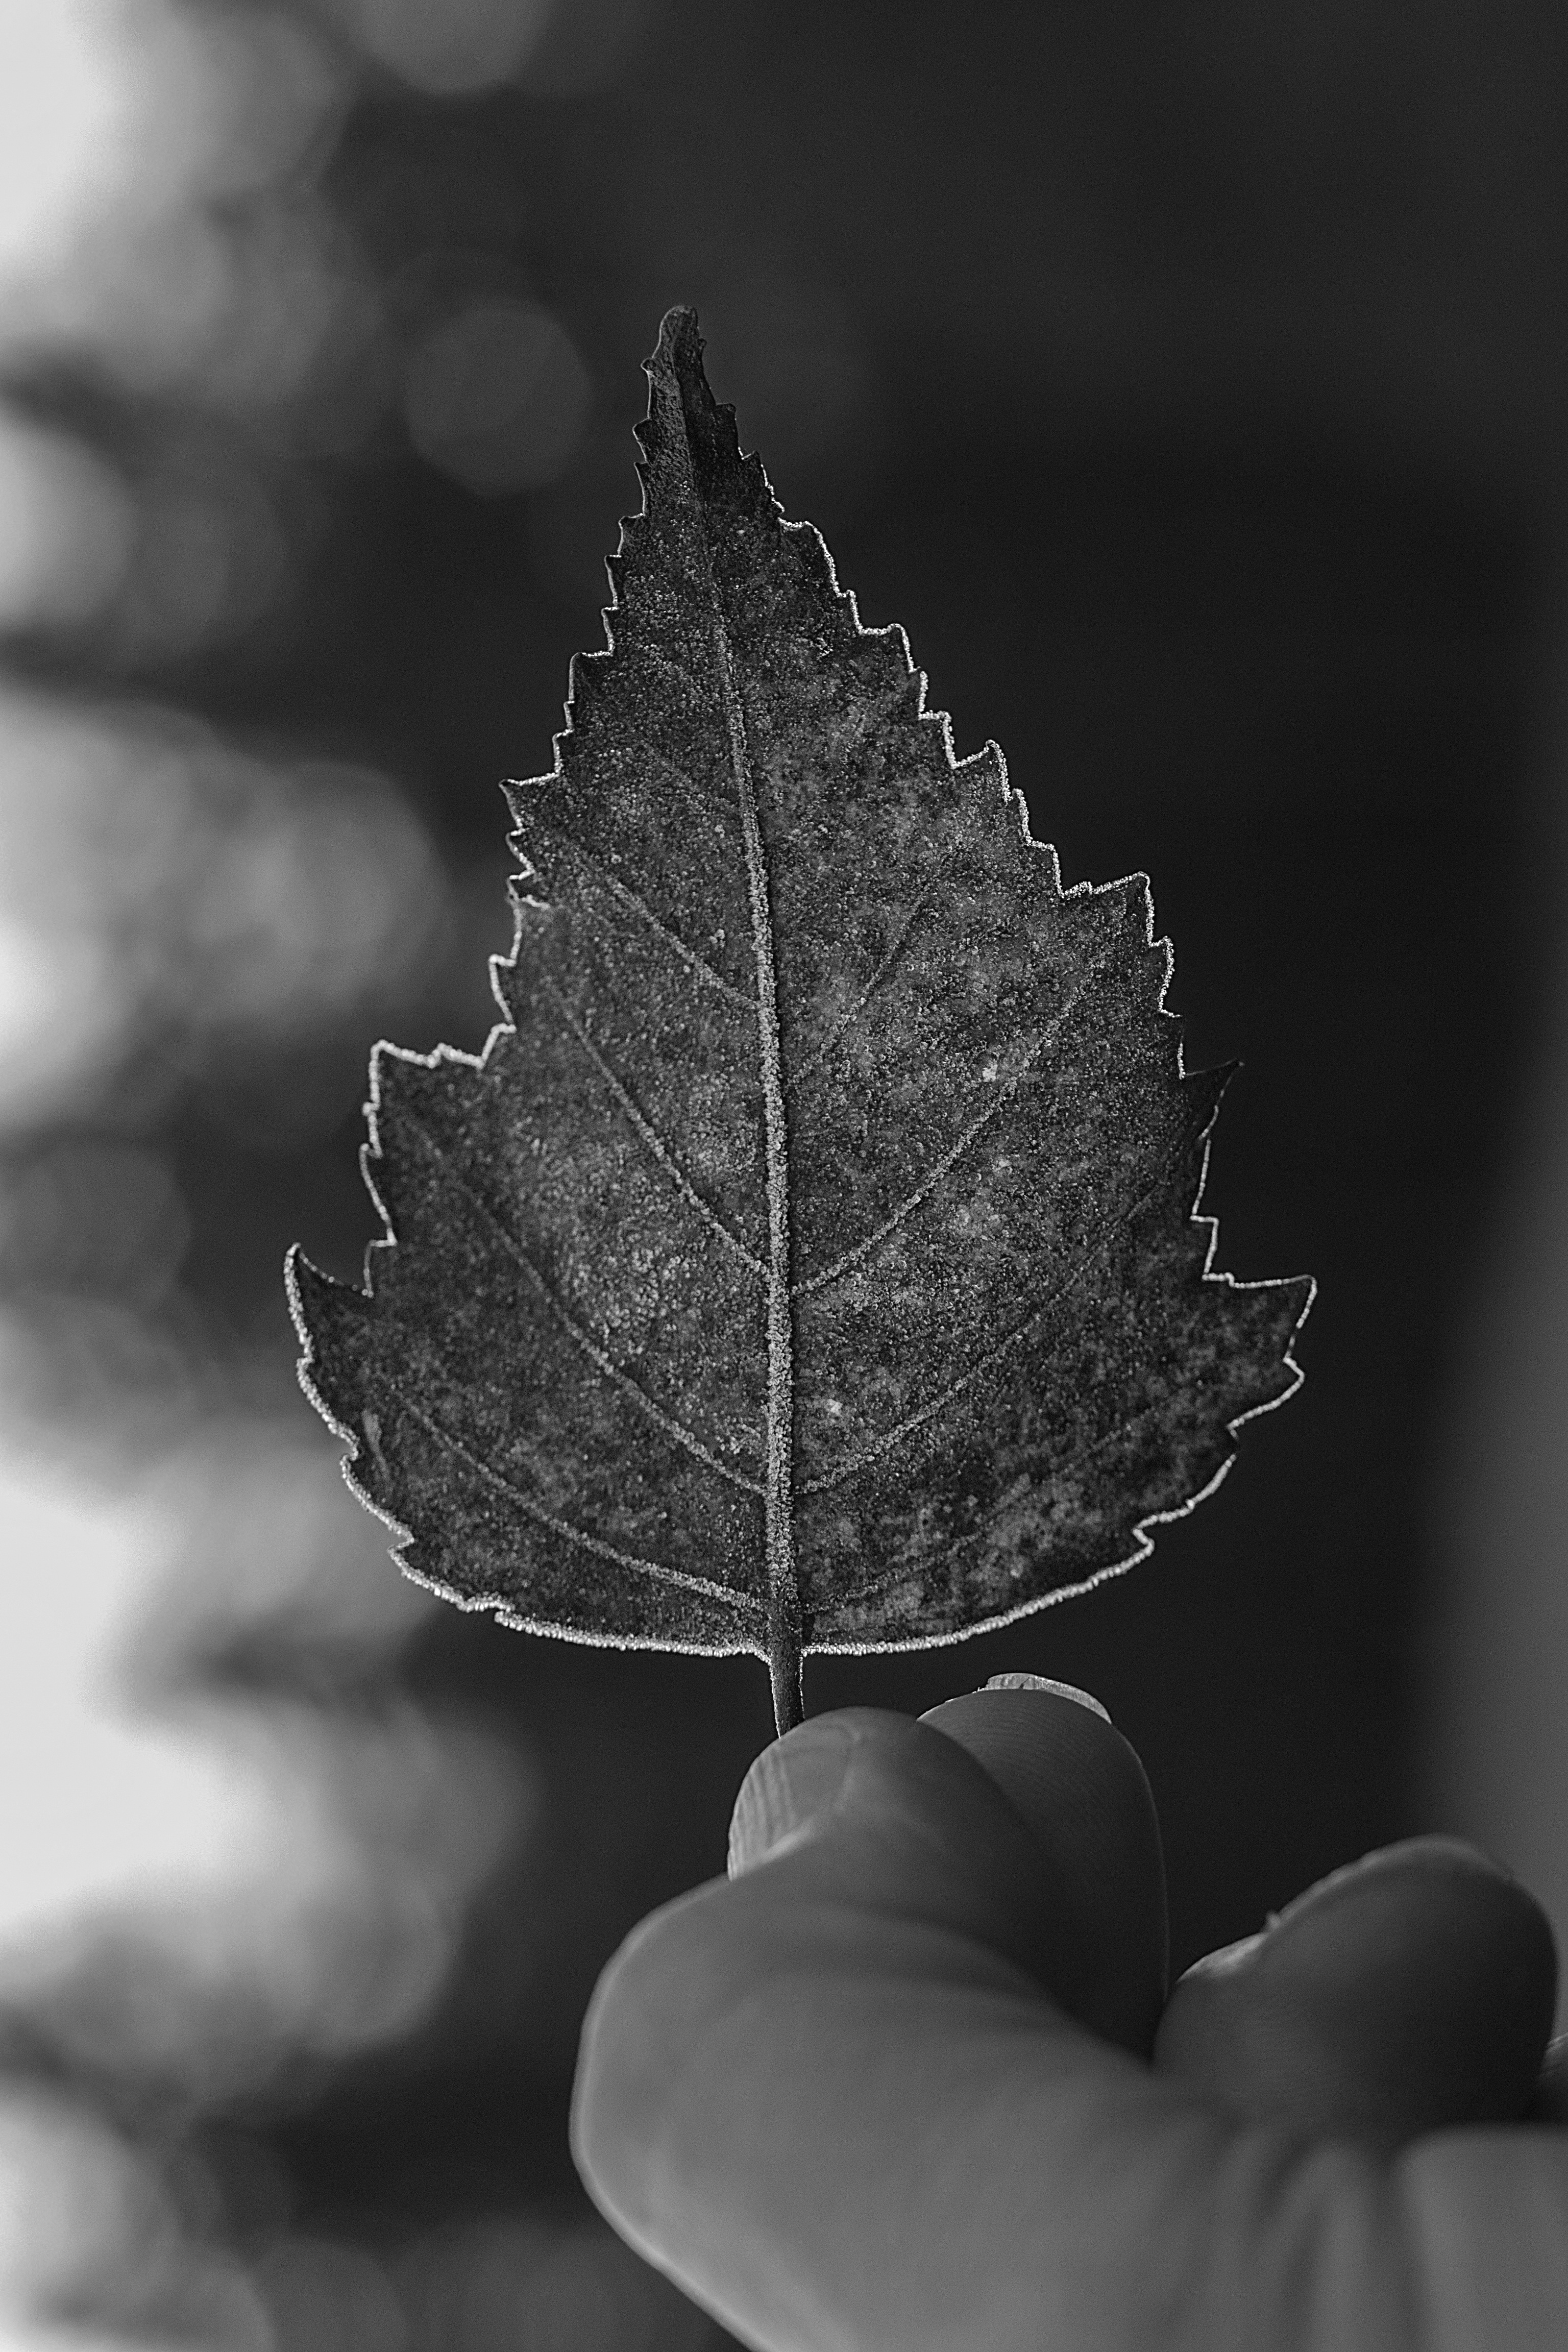
tree, branch, winter, black and white, plant, white, photography, leaf, flower, petal, pattern, darkness, frozen, black, monochrome, death, flora, close up, symmetry, give, rime, macro photography, monochrome photography